Steve Brozak

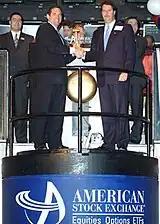
Steve Brozak with Chairman & CEO, Salvatore Sodano opening the American Stock Exchange on August 2, 2004

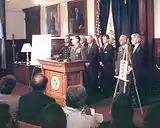
LtCol Steve Brozak USMCR speaking at the state capitol in Trenton at the NJ Governor's SOS Ceremony on May 14, 2003

Campaigning for Congress during the 2004 election, Brozak kicked off his campaign with a front-page feature story, "A Marine Jumps Party Lines to Join Democrats in Trenches", in "The Wall Street Journal", where he gave early warning of the nearly insurmountable challenges faced by the shortage of U.S. troops in Iraq and the need for a modified strategy to subdue insurgency and create a secure nation in Iraq. His campaign focused on the lack of planning for the Iraq war, the strain it placed on our military, and the severe economic repercussions that would ensue—specifically the rise in energy prices. He also stressed the need for unfettered research in stem cells and the need for a fair trade policy with other countries. Brozak was featured in an article in the magazine Salon, which described his campaign as "a referendum on Bush's military folly."